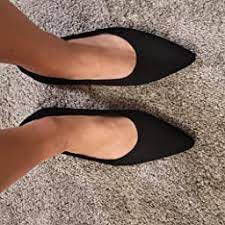
Label: Ballet Flat